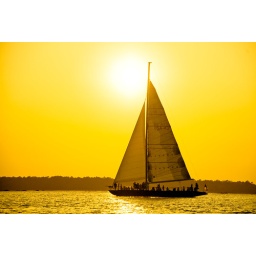
Day 43 , Project365 . The former America's cup boat sails by the setting sun .